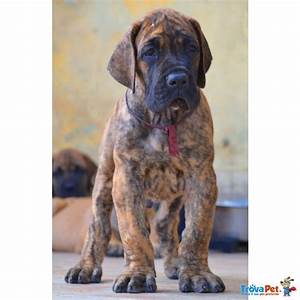
Label: dog